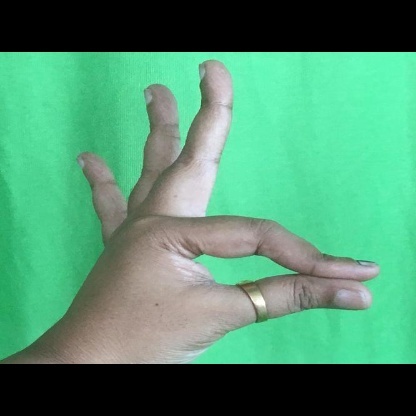
Mudra: Hamsasyam